Southern City Colleges

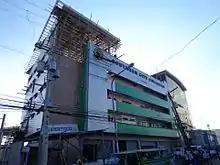
The Aracelie F. Caliolio Learning Resource Center which is currently under construction.

Southern City Colleges is a private non-sectarian college in Zamboanga City. It was founded on December 8, 1946, by Francisco M. Caliolio, Sr. and his wife, Arecelie F. Caliolio. The institution is now managed by their grandchildren and is headed by Edwin M. Caliolio as its president. It was once established as "Southern Academy" in 1946, then renamed as "Southern College of Commerce" in 1952 and as Southern City Colleges in 1962.